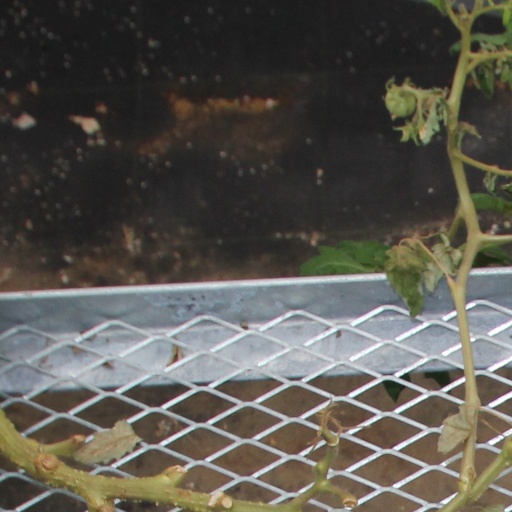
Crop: tomato